History of BMW

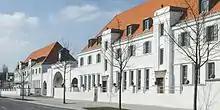
BMW Group Classic in Munich

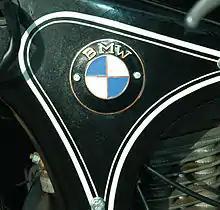
BMW logo on a 1939 motorcycle

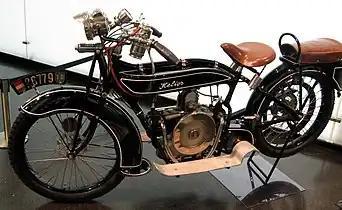
BFw Helios motorcycle

The official founding date of the German motor vehicle manufacturer BMW is 7 March 1916, when an aircraft producer called "Bayerische Flugzeugwerke" (formerly "Otto Flugmaschinenfabrik") was established. This company was renamed to "Bayerische Motoren Werke" (BMW) in 1922. However, the BMW name dates back to 1917, when "Rapp Motorenwerke" changed its name to "Bayerische Motoren Werke". BMW's first product was a straight-six aircraft engine called the BMW IIIa. Following the end of World War I, BMW remained in business by producing motorcycle engines, farm equipment, household items and railway brakes.